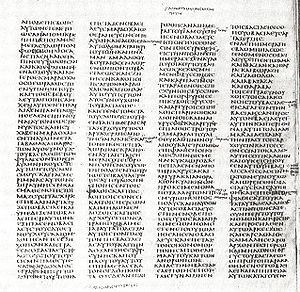
Esters Bog / Datering og oprindelse
Håndskrift af Esters Bog 1,11-15a
Esters bog er en af de kanoniske skrifter i den kristne Bibel og er placeret som den sidste bog blandt de historiske skrifter. I den jødiske Bibel, Tanakh, er den placeret blandt Ketuvim.